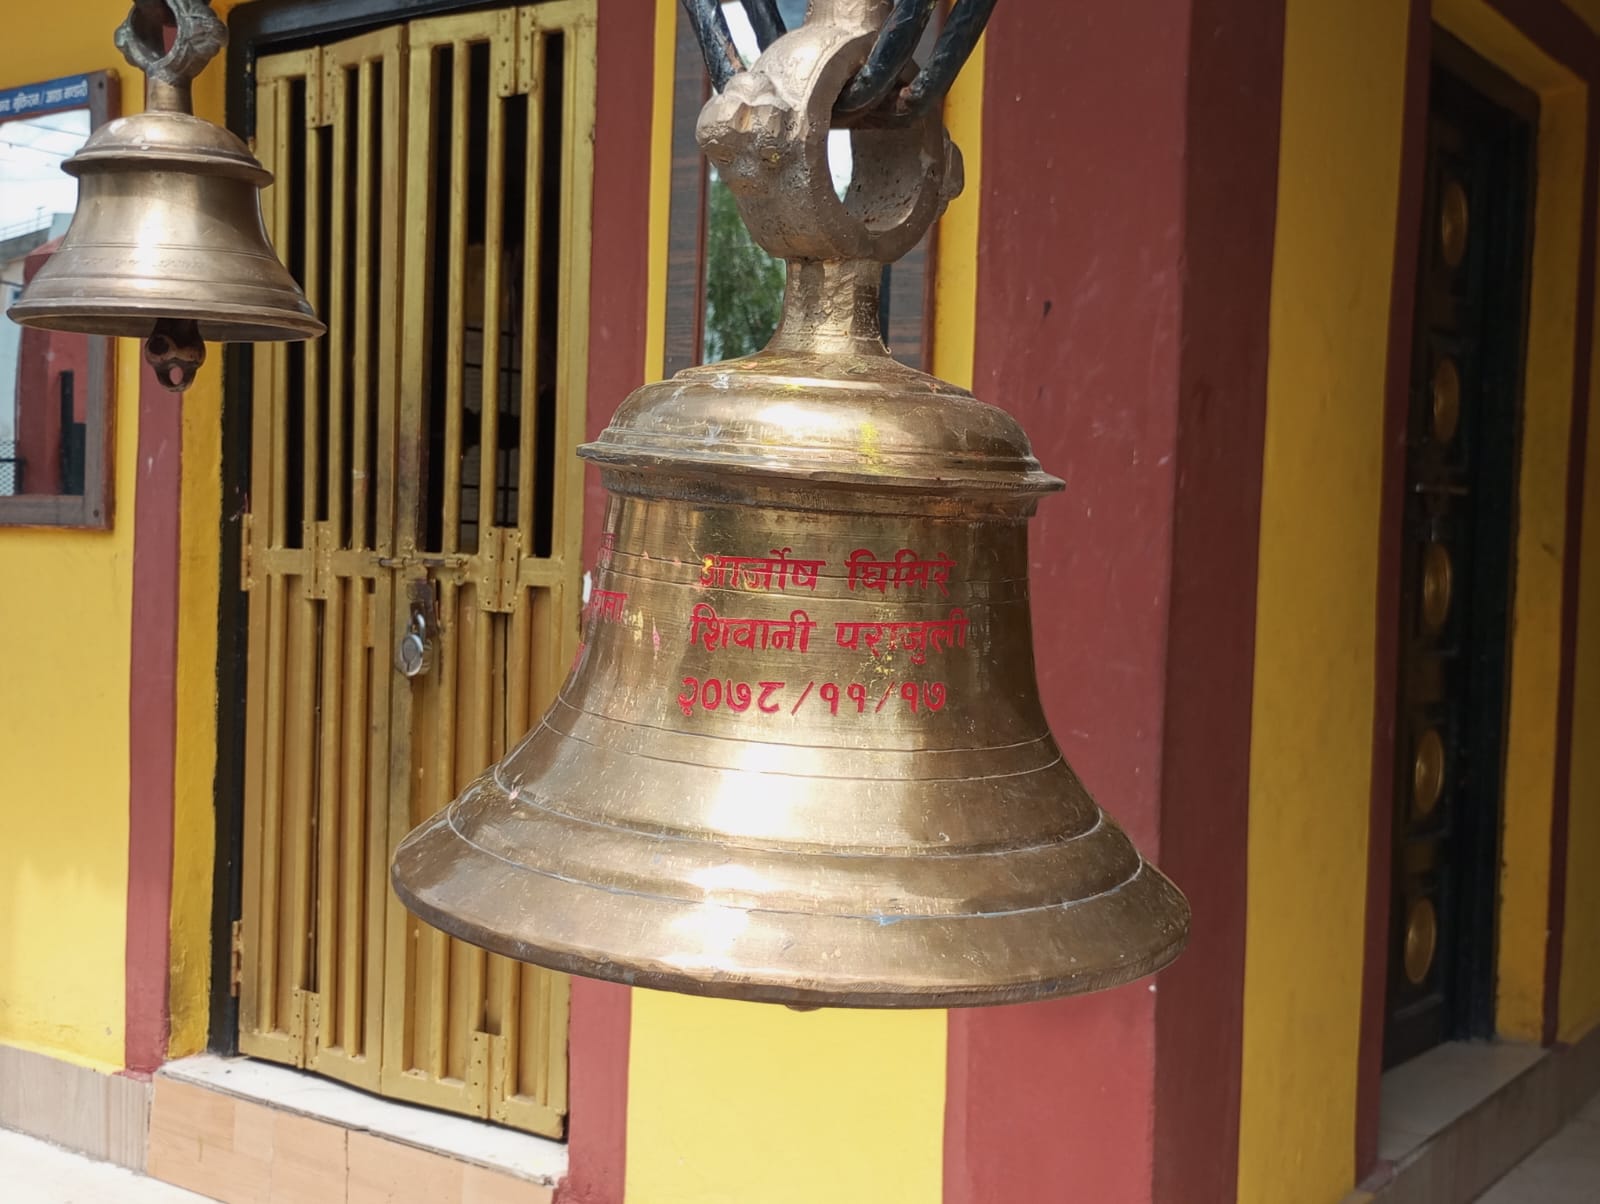
Heritage site: Narmadeshwor_Shiva_Temple